Alan Broadbent

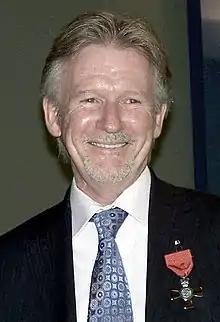
Broadbent in 2008

Alan Leonard Broadbent (born 23 April 1947) is a New Zealand jazz pianist, arranger, and composer known for his work with artists such as Sue Raney, Charlie Haden, Woody Herman, Chet Baker, Irene Kral, Sheila Jordan, Natalie Cole, Warne Marsh, Bud Shank, and many others.